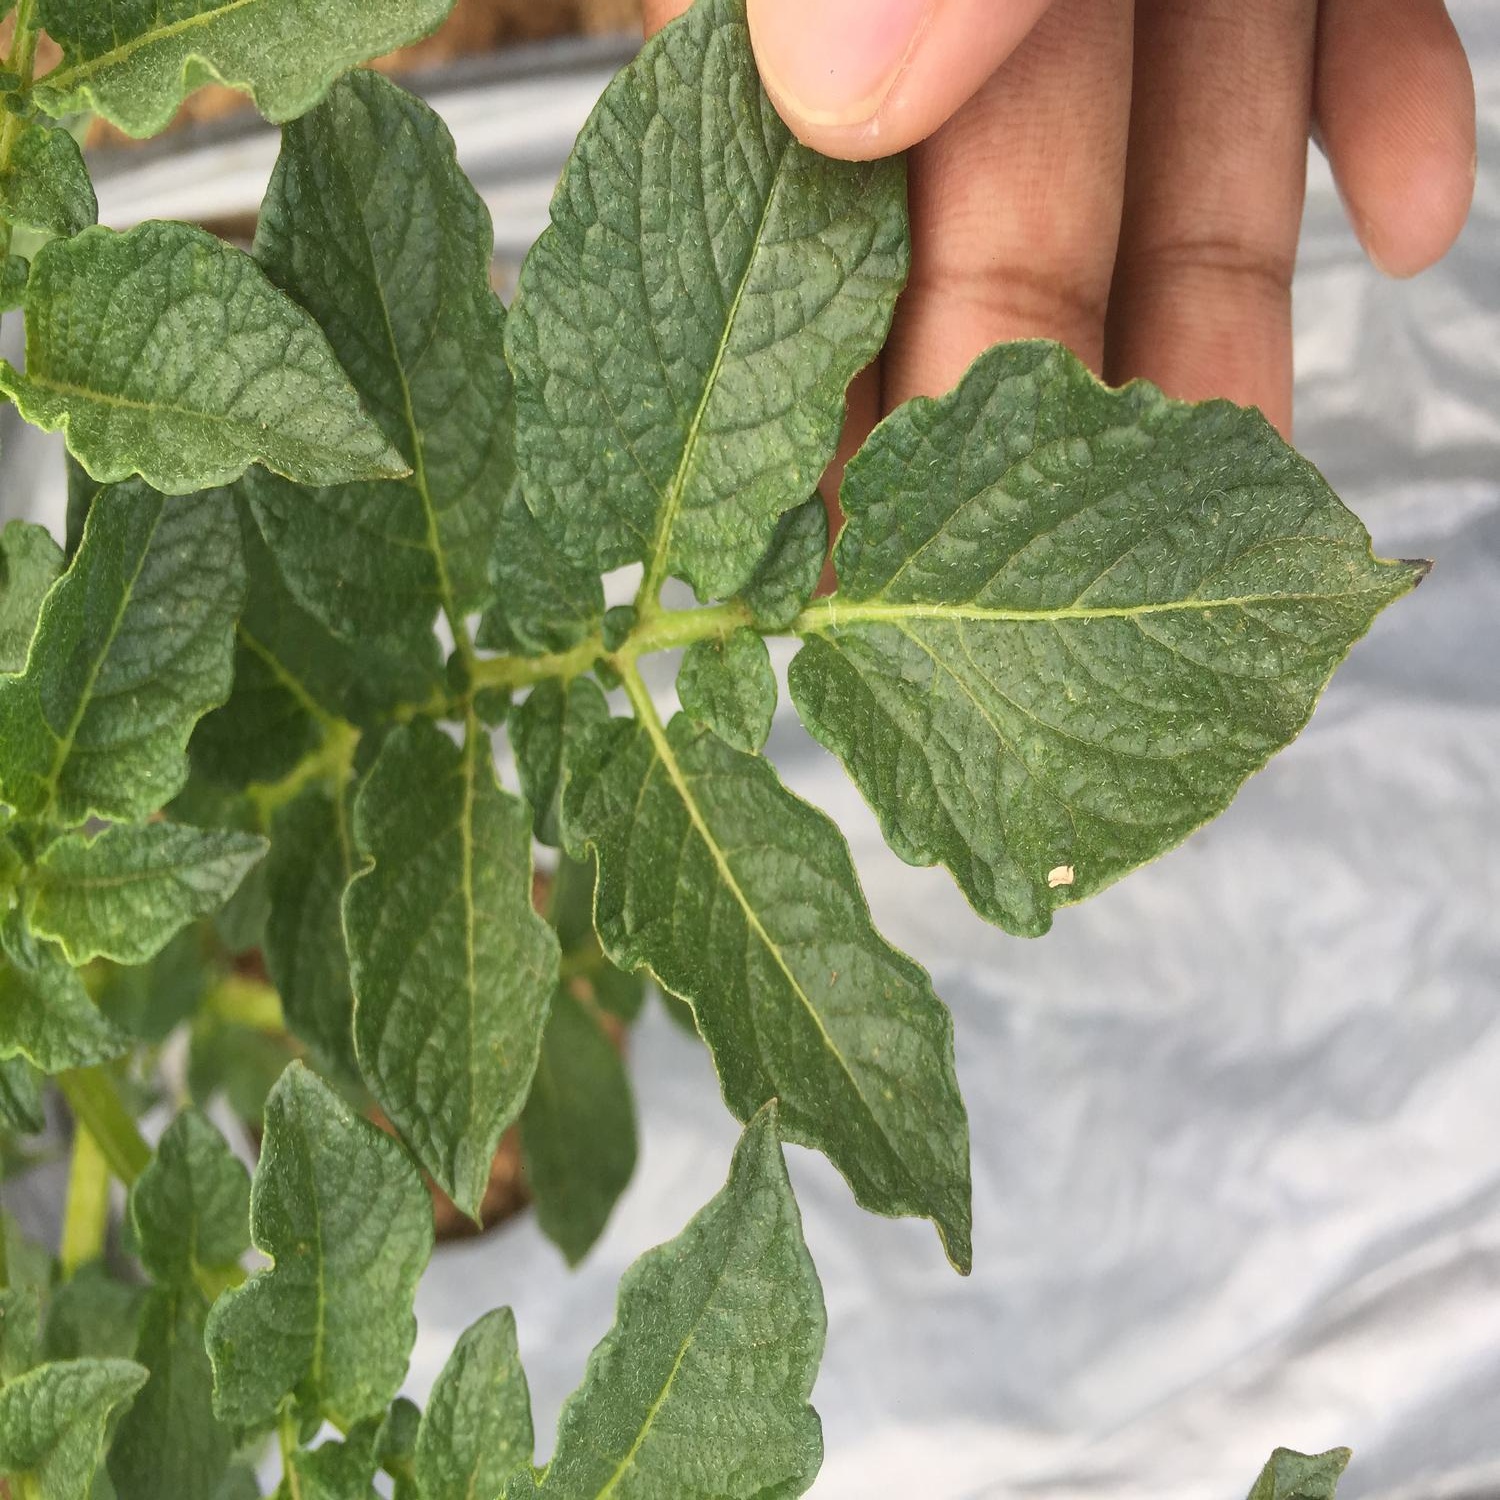
Etiqueta: Virus